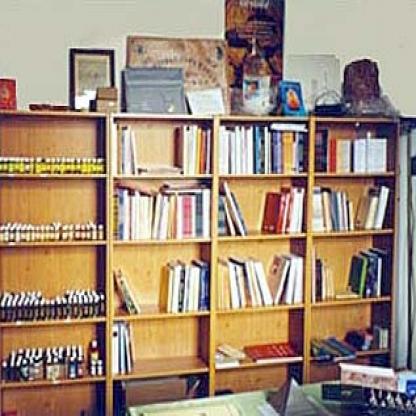
Scene: Indoor